Iconoclasm

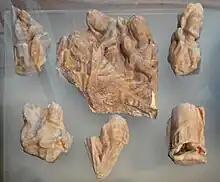
Altarpiece fragments (late 1300 – early 1400) destroyed during the English Dissolution of the Monasteries, mid-16th century

Protestant Christianity was not uniformly hostile to the use of religious images. Martin Luther taught the "importance of images as tools for instruction and aids to devotion," stating: "If it is not a sin but good to have the image of Christ in my heart, why should it be a sin to have it in my eyes?" Lutheran churches retained ornate church interiors with a prominent crucifix, reflecting their high view of the real presence of Christ in Eucharist. As such, "Lutheran worship became a complex ritual choreography set in a richly furnished church interior." For Lutherans, "the Reformation renewed rather than removed the religious image."